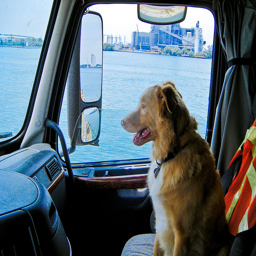
A dog is sitting on the passenger seat of a vehicle parked near a waterfront
A dog sitting in the passenger seat of a vehicle.
Dog sitting in a truck, intently watching out the windshield.
A large brown dog sitting on the passenger seat of a car.
a dog sitting in the front seat of a van